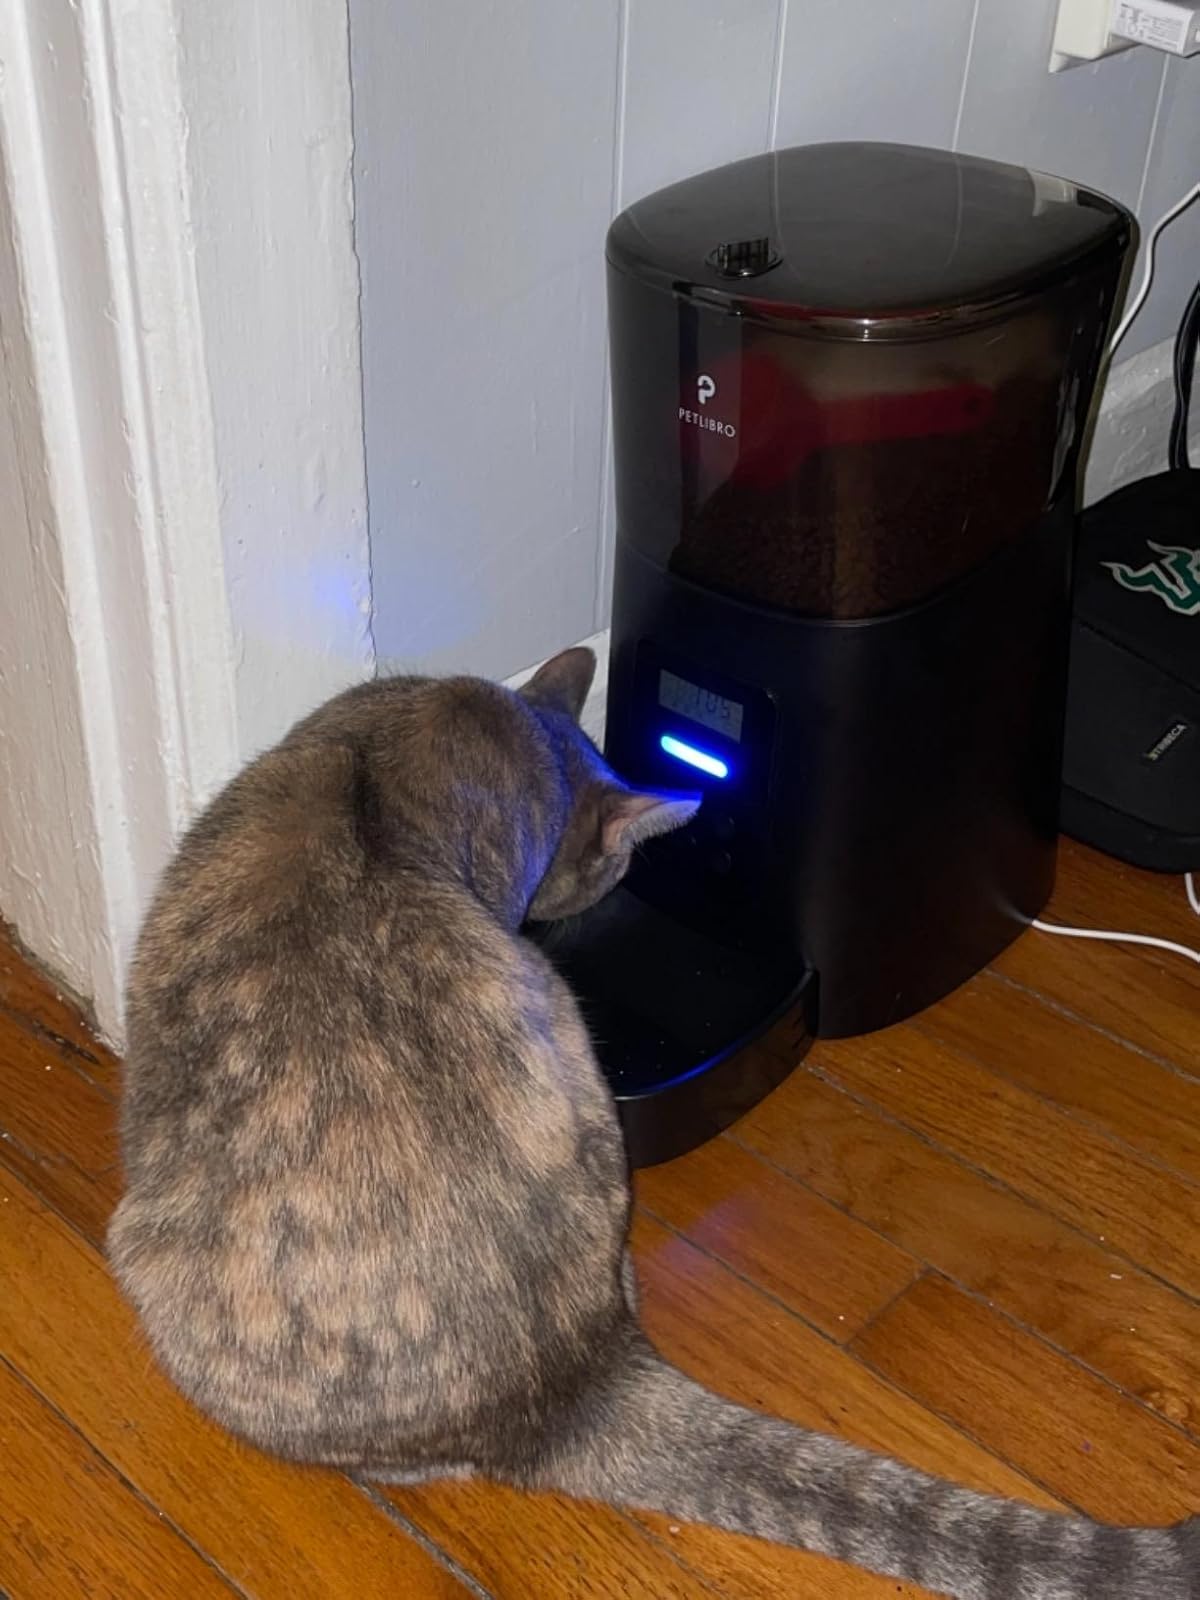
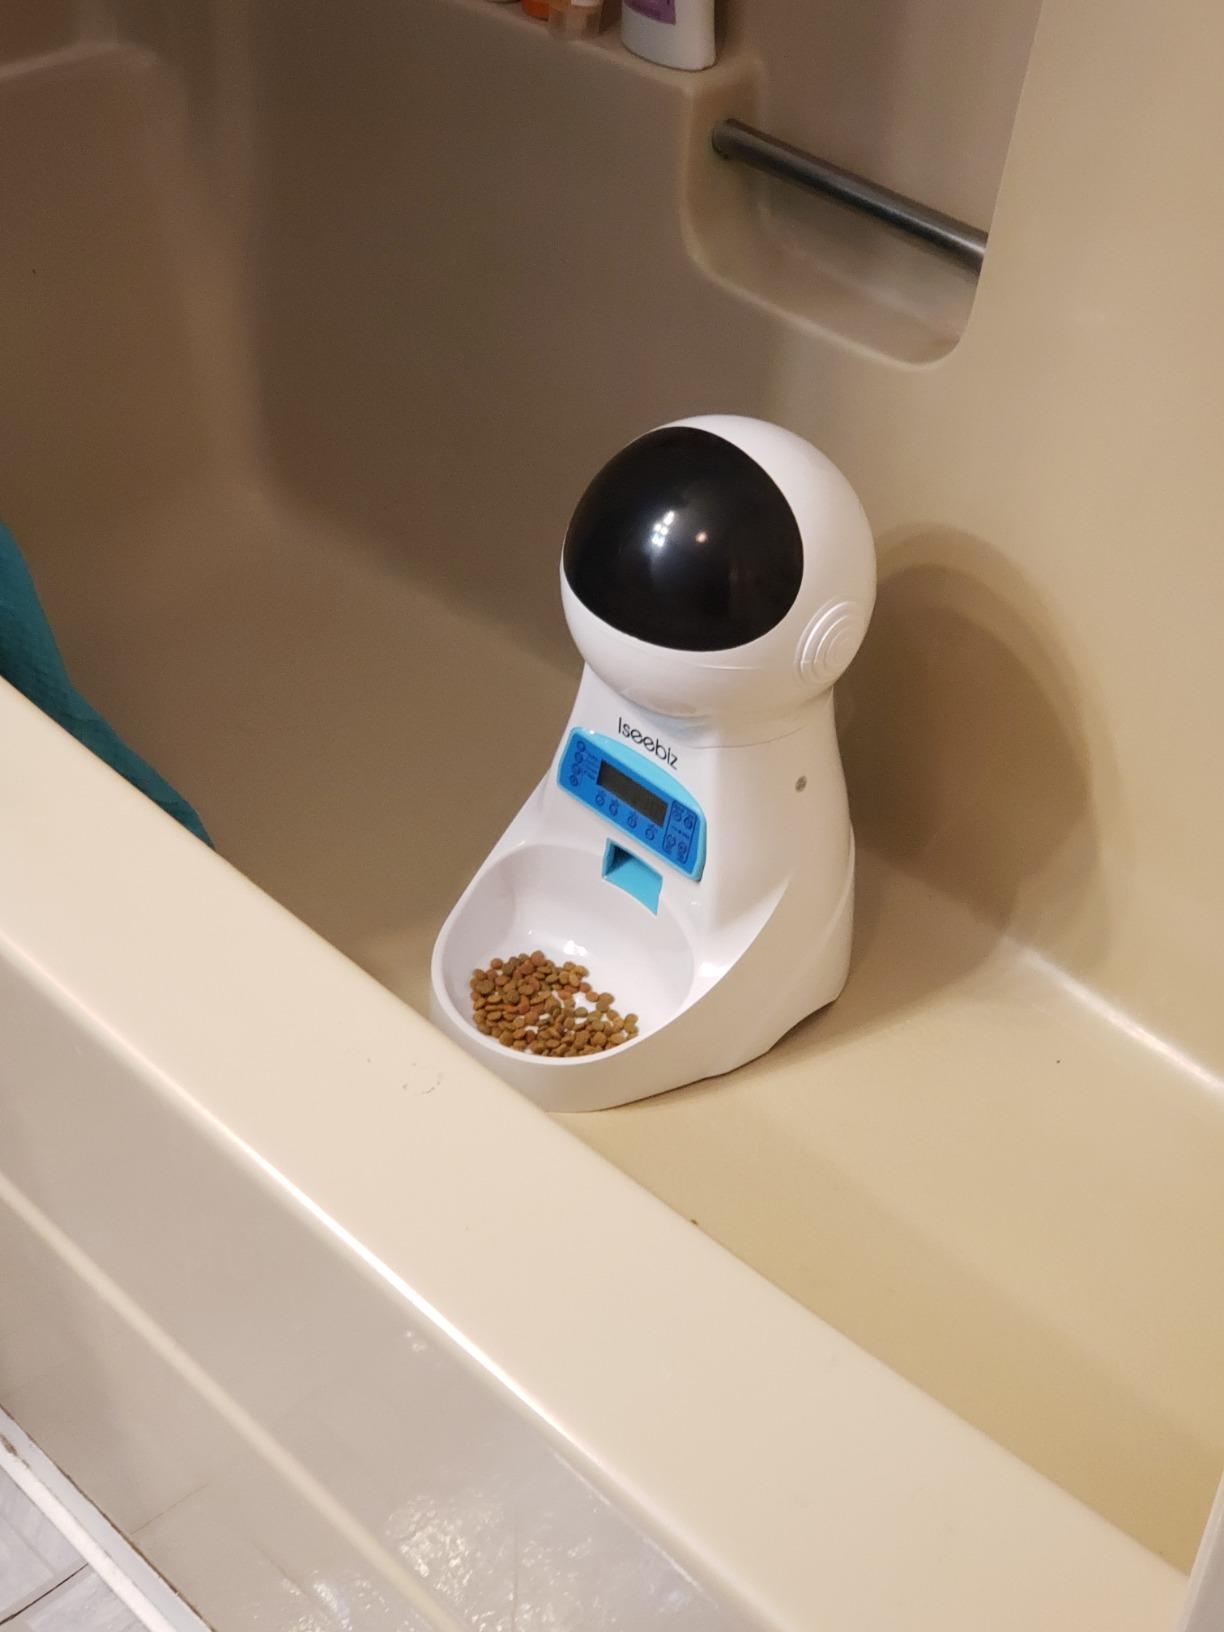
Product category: items_feeder
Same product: no